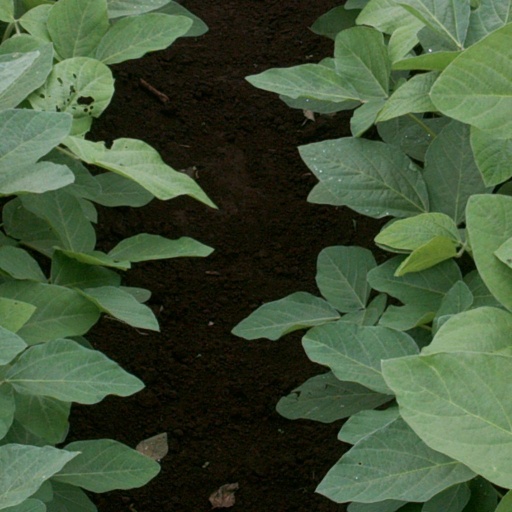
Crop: soybean